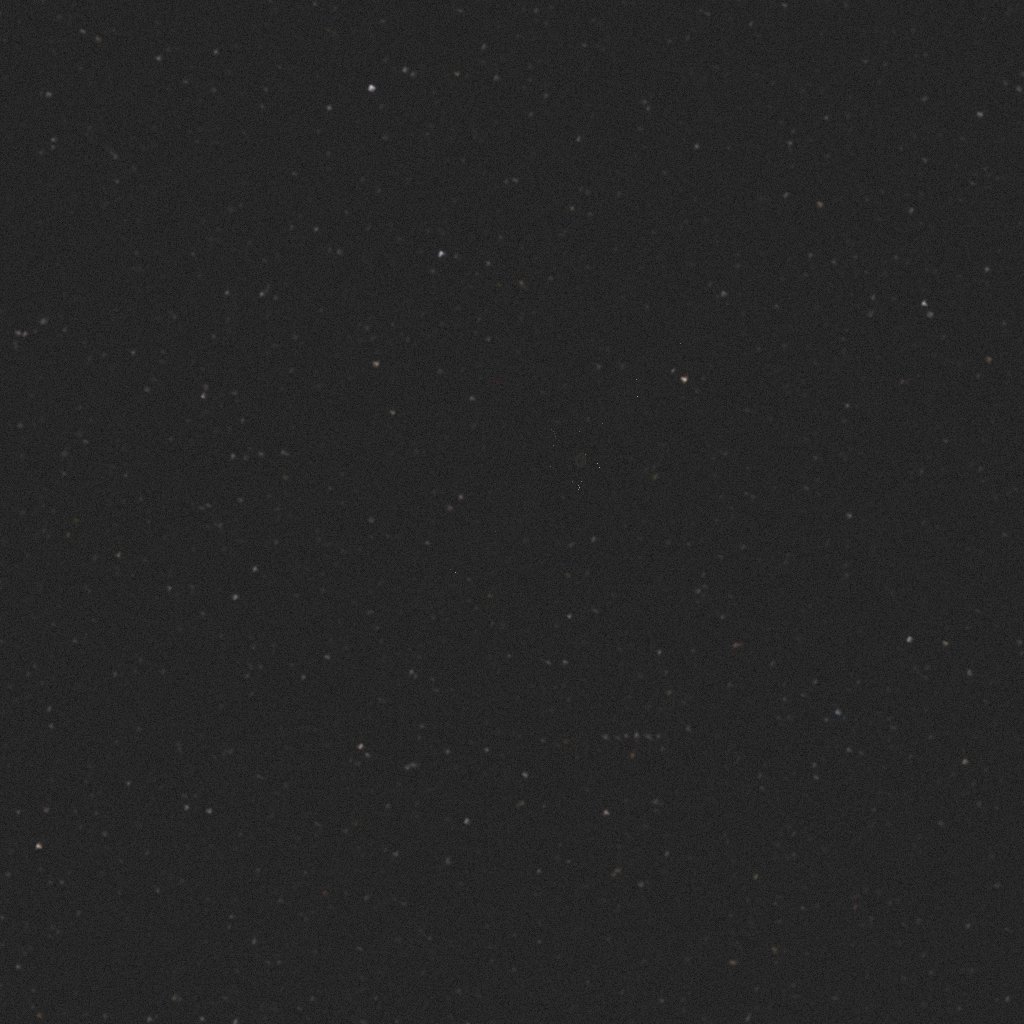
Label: smart_1